Budockshed

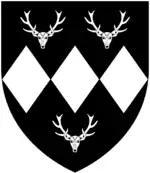
Arms of de Budockshed: "Sable, three fusils in fess between three buck's faces argent"

The arms of de Budockshed were: "Sable, three fusils in fess between three buck's faces argent", with crest: "A moor's head affrontée proper", or "A stag's head erased argent". The early descent is given by Pole as follows: